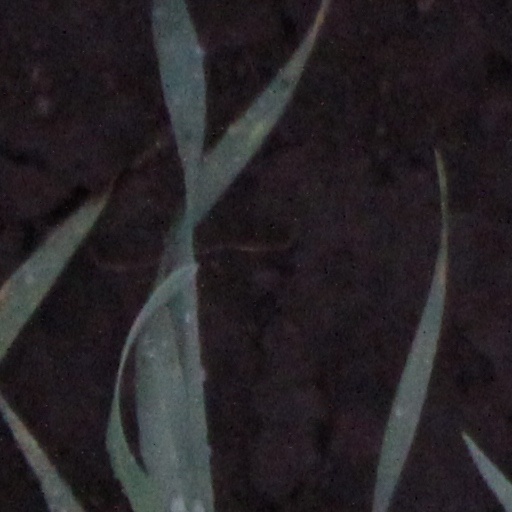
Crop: wheat